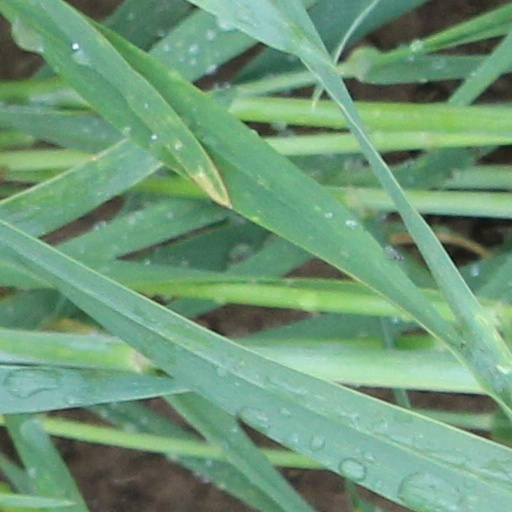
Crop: wheat